Santa Cecilia Chapel

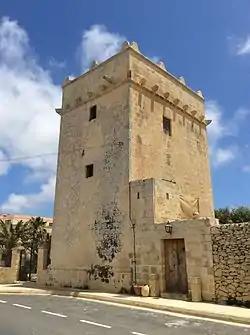
The nearby Santa Cecilia Tower, which was built in 1613

The date of construction of the Santa Cecilia Chapel is unknown, but it is believed to date back to around 1540. The area around the chapel was referred to as "Santa Cecilie del Mugiarro" or in variants of that name in notarial documents dated 1424 and 1569. The surrounding area is still known as "ta' Santa Ċeċilja" or "ta' Santa Ċilja". The oldest recorded reference to the building itself was made in a pastoral visit by Bishop Baldassare Cagliares in 1615.